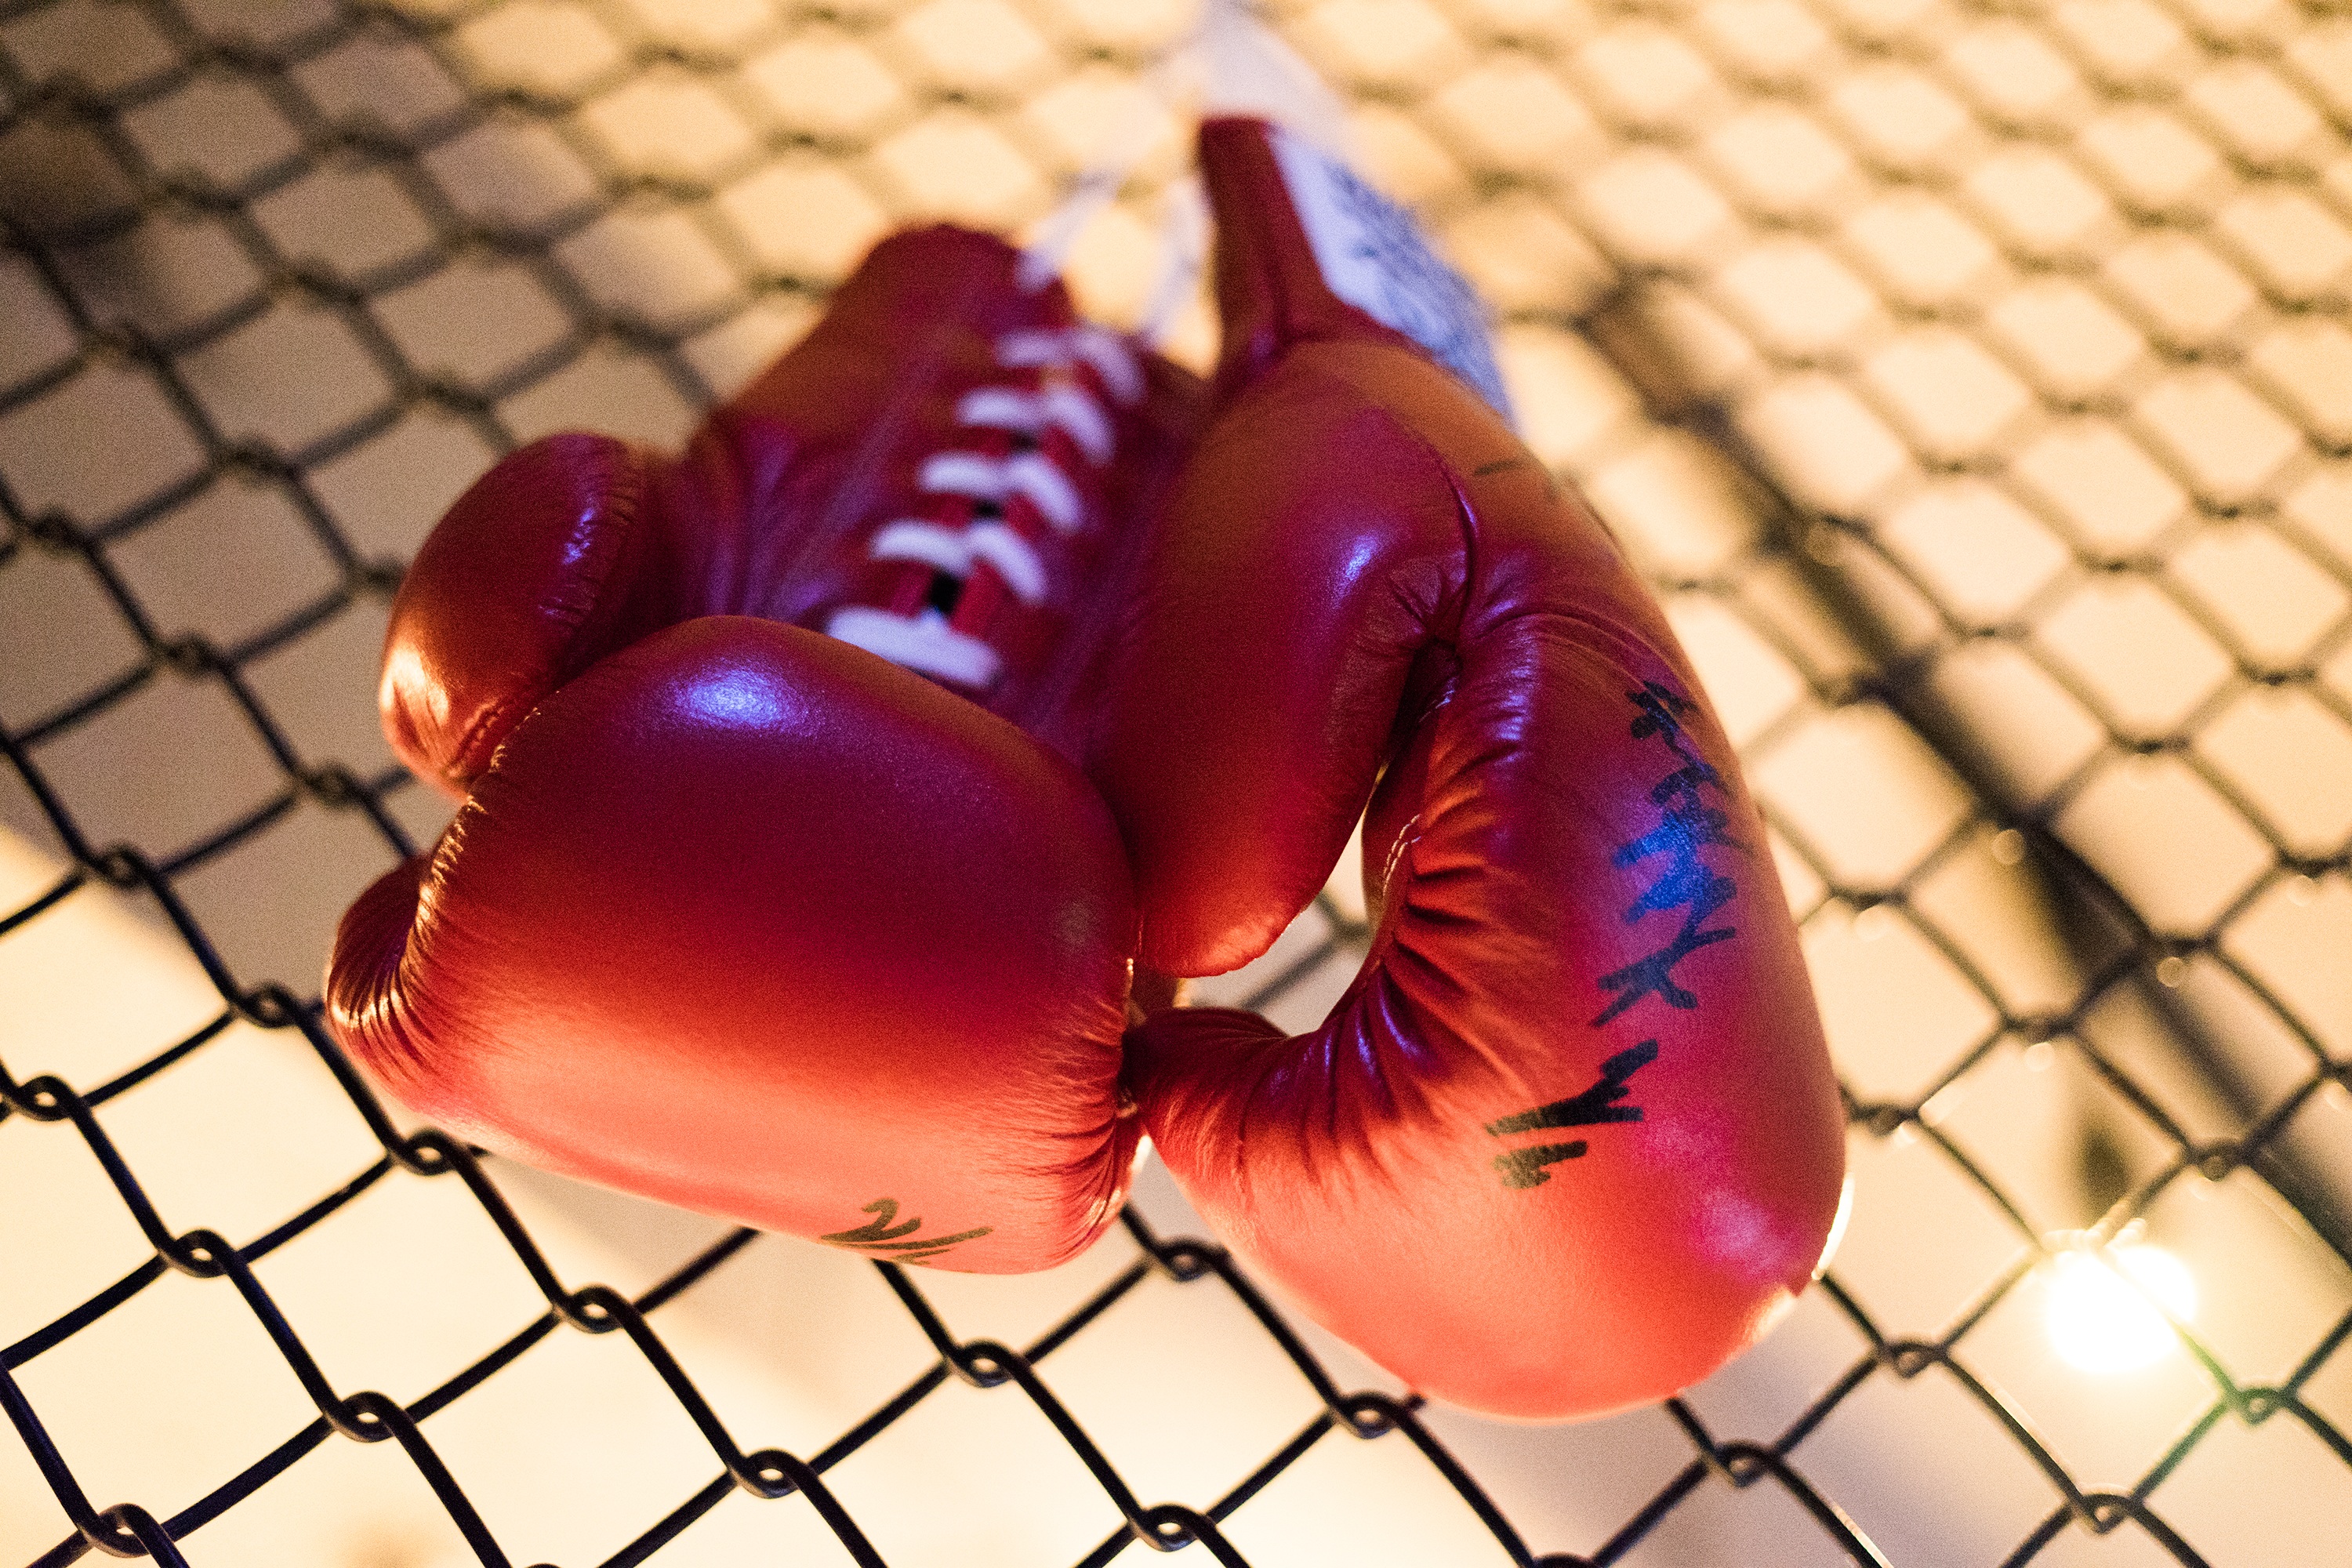
hand, flower, petal, food, red, produce, color, pink, lip, close up, human body, boxing, grove, organ, sweetness, macro photography, wrestle, boxing gloves